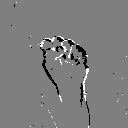
ASL letter: s